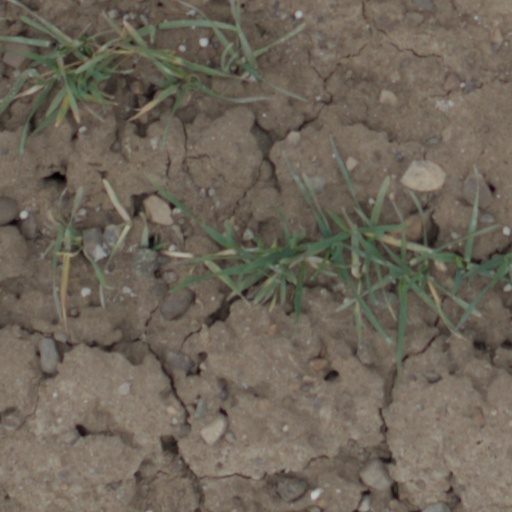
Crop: wheat